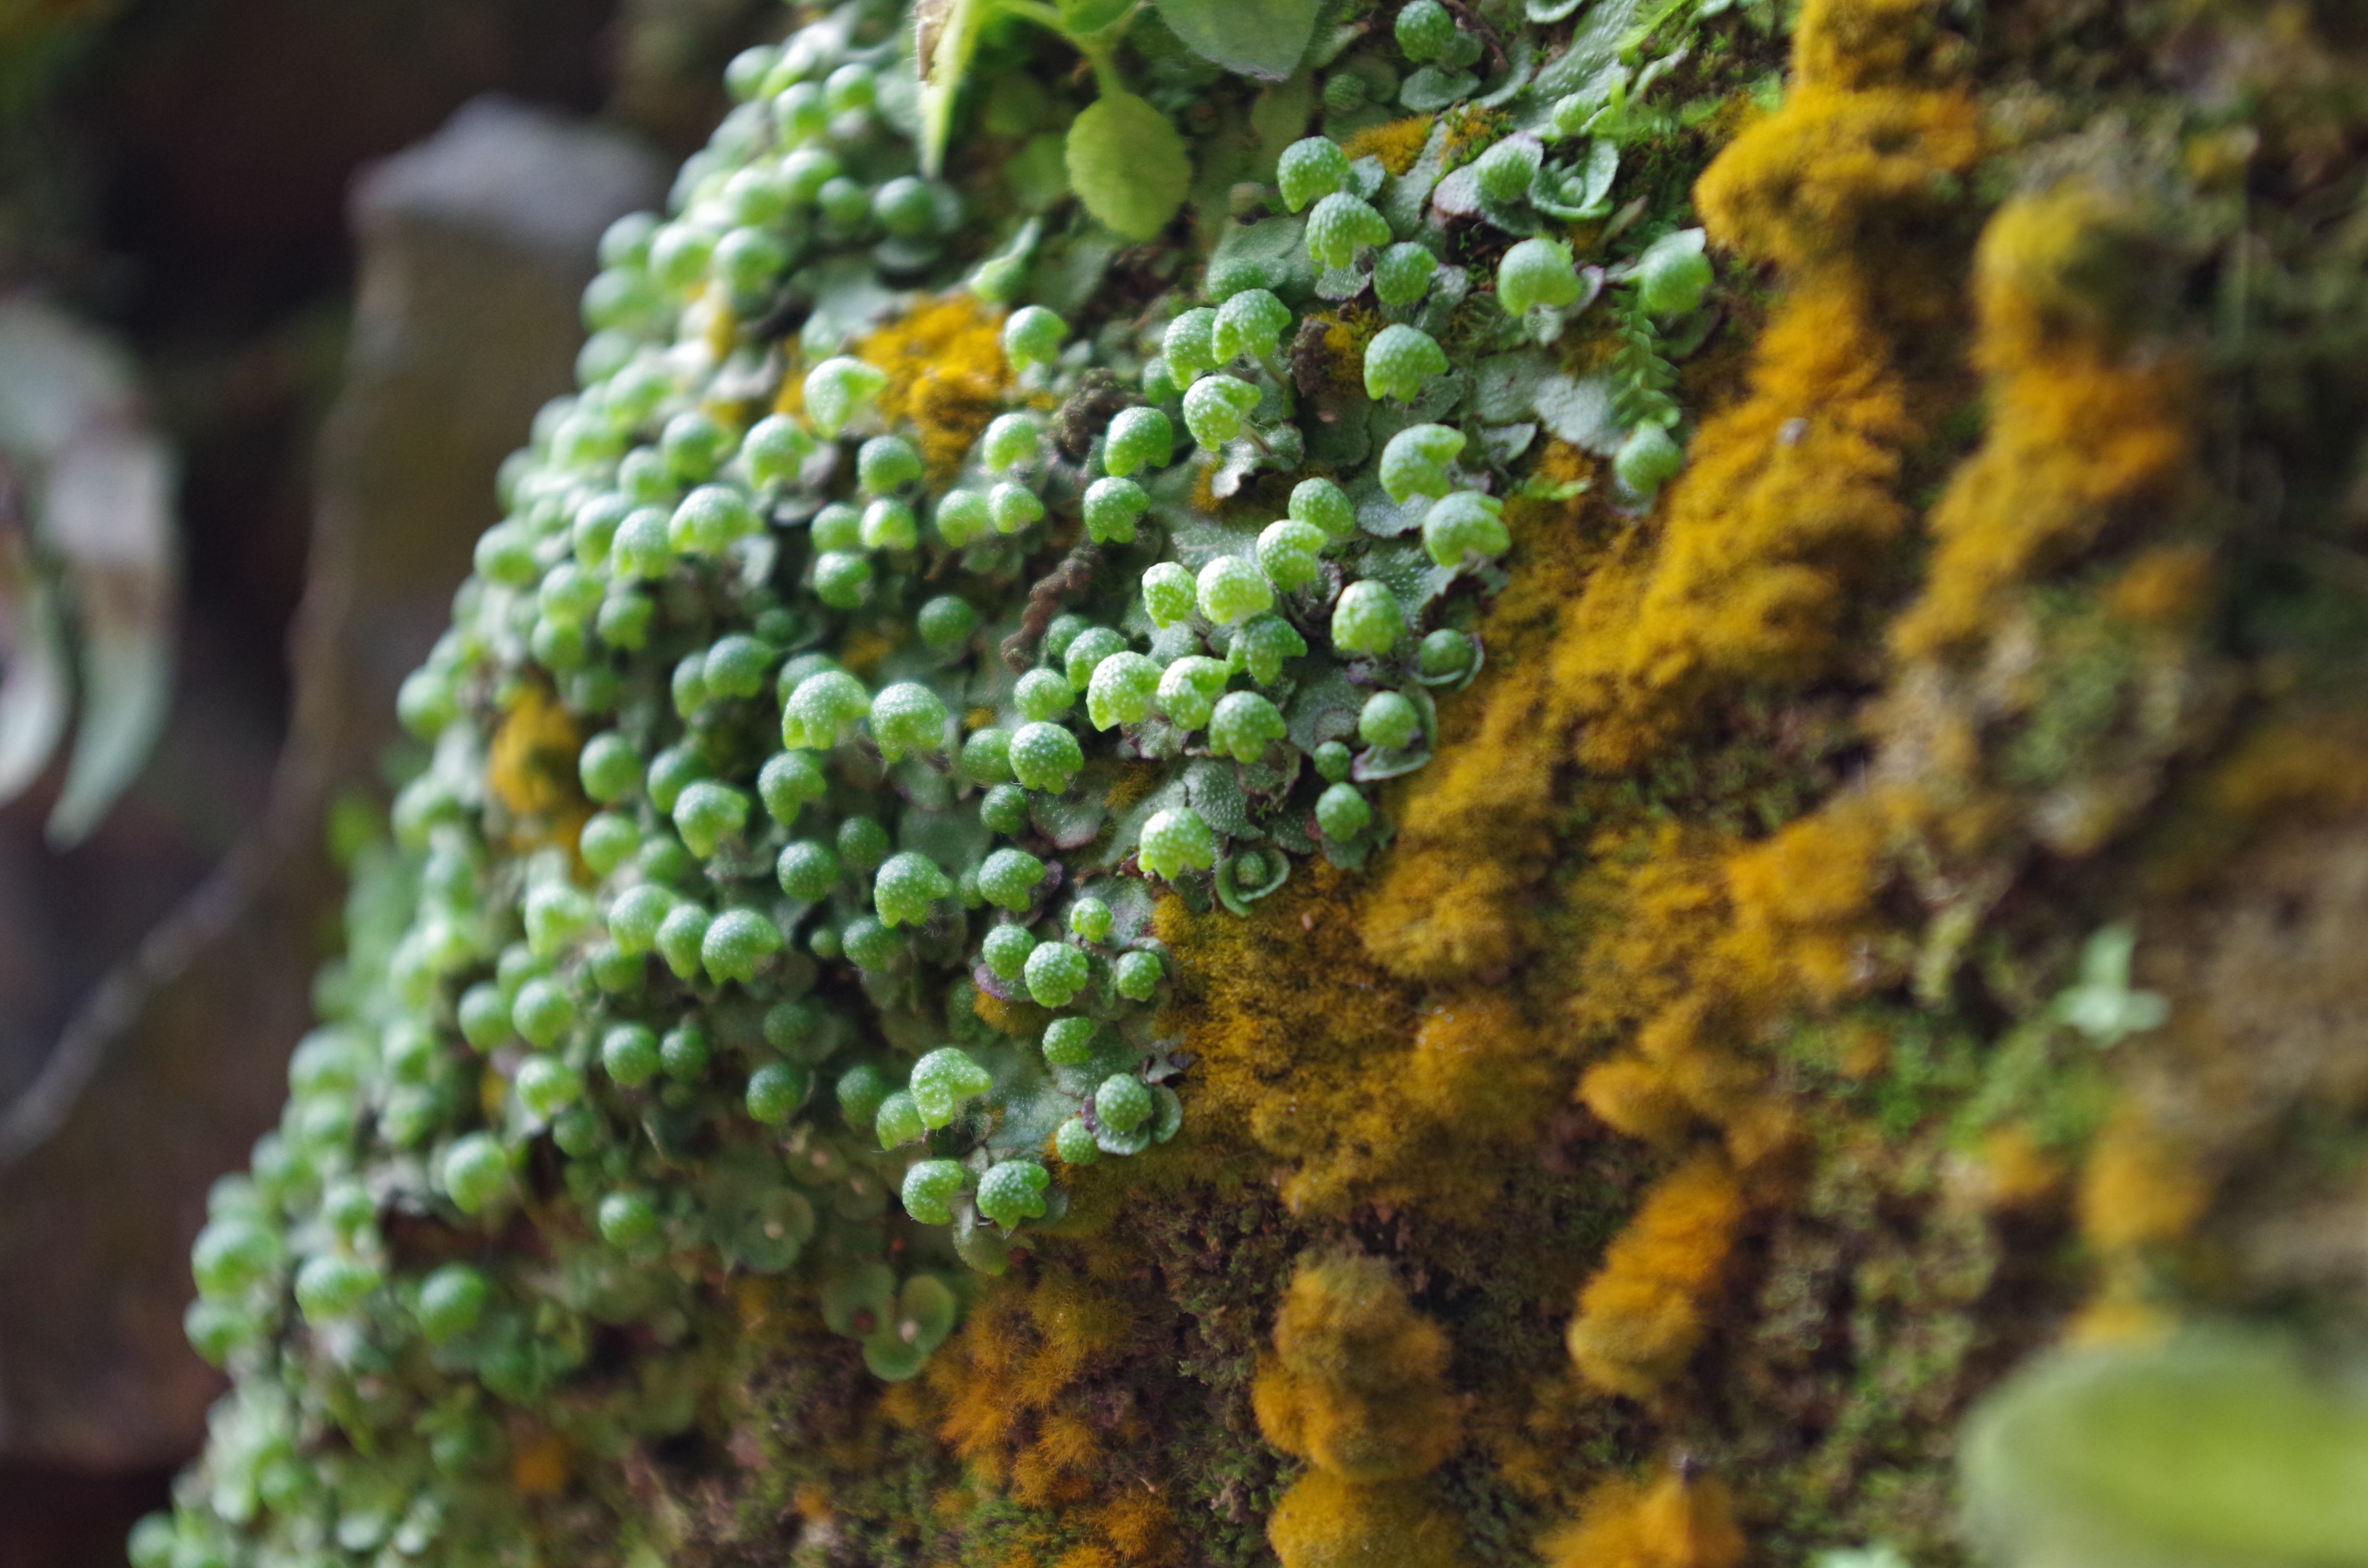
plant, leaf, flower, moss, food, green, produce, vegetable, natural, seaweed, soil, yellow, flora, coral, algae, macro photography, non vascular land plant